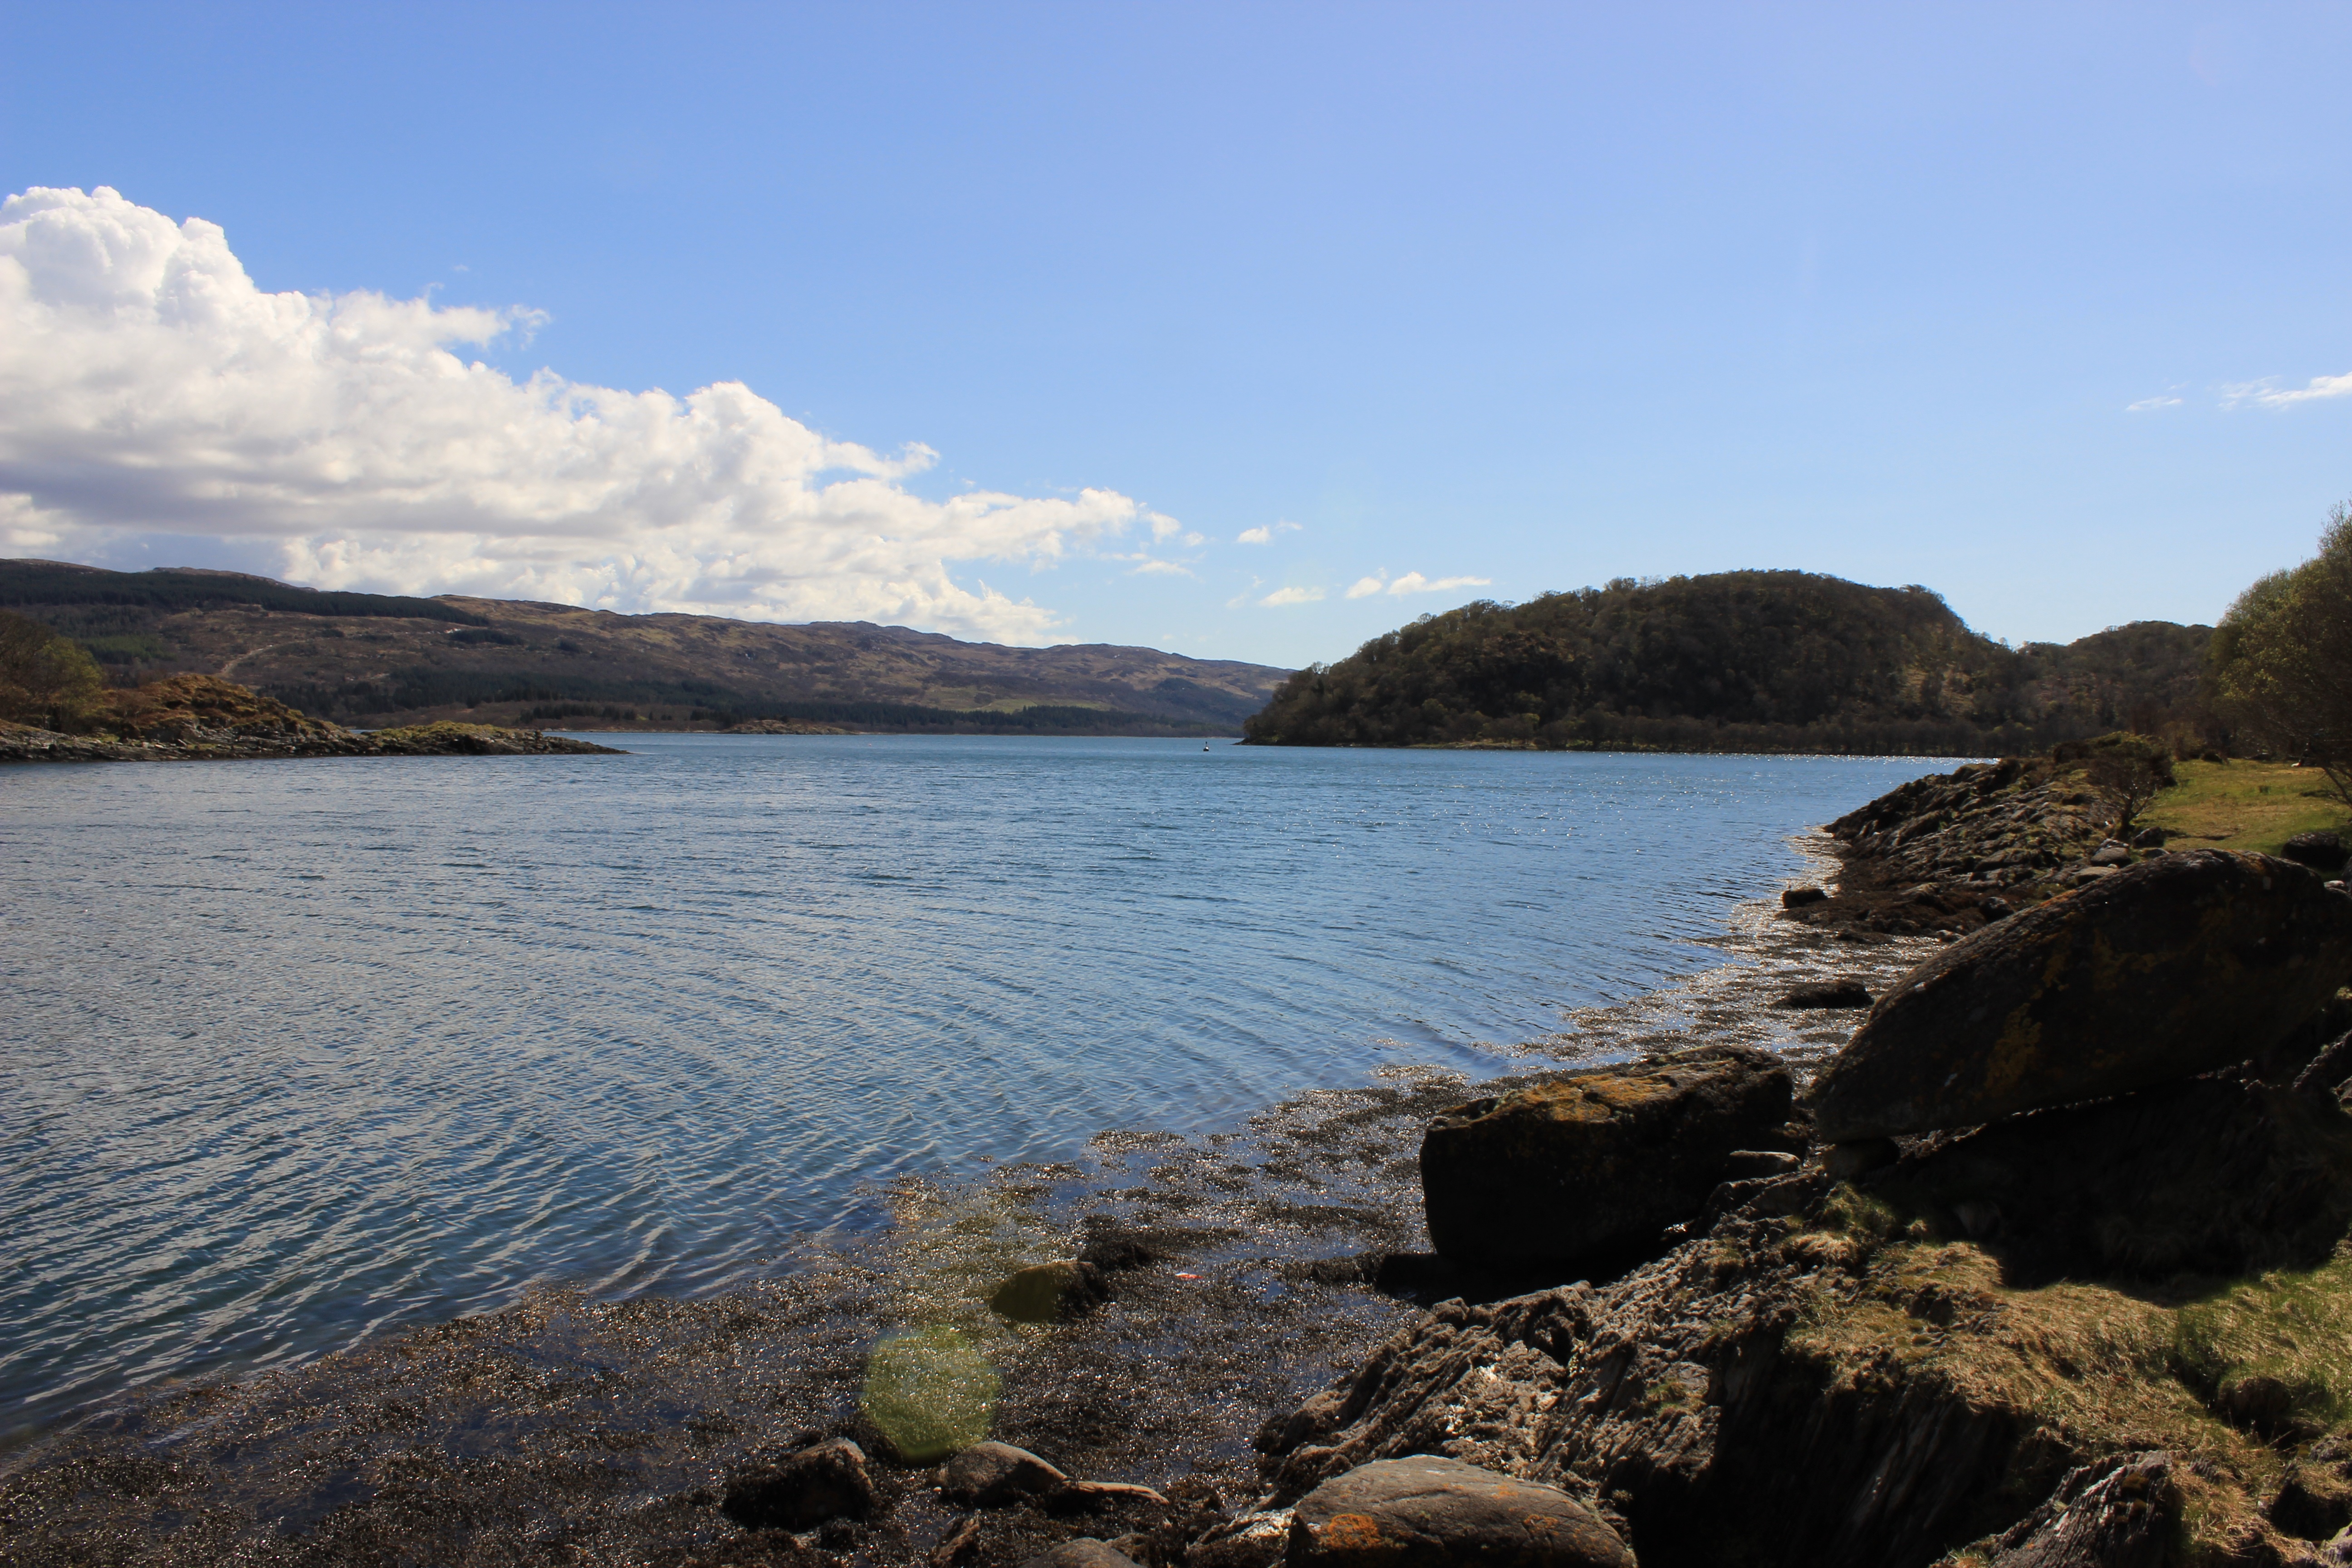
landscape, sea, coast, water, nature, outdoor, wilderness, mountain, sky, shore, lake, river, cove, scenery, bay, blue, reservoir, tourism, highland, body of water, uk, scotland, scottish, loch